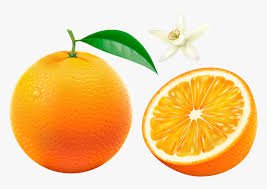
Label: Orange